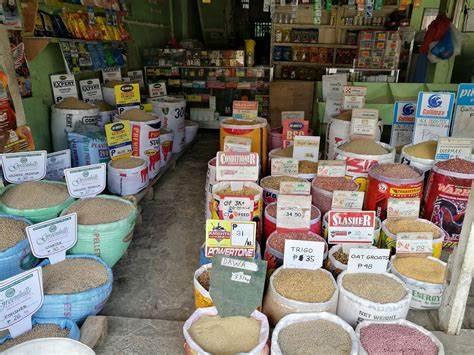
Duka la rejareja la bidhaa za vyakula hasa nafaka na vyakula vya asili, ambapo mifuko na ndoo kubwa zimepangwa kwa utaratibu, kila moja ikiwa imejazwa aina tofauti za bidhaa, kama vile: mchele, maharage, unga wa sembe, na nafaka nyinginezo.